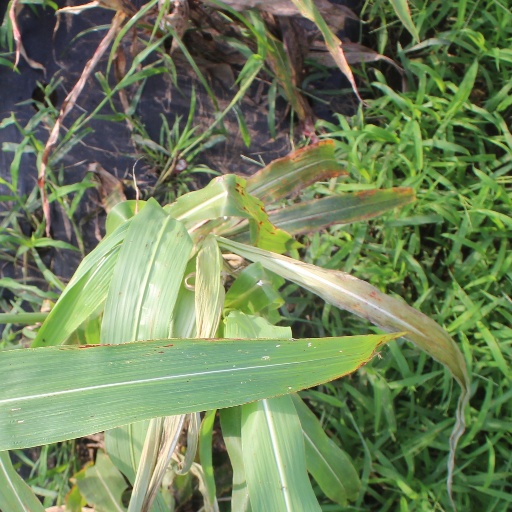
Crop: sorghum